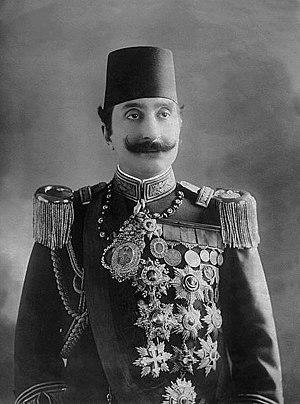
Şehzade Mehmed Selim, né le 11 janvier 1870 à Istanbul et mort le 5 mai 1937 à Jounieh est un prince ottoman, le fils du sultan Abdülhamid II et de son épouse Bedriferek Kadın.